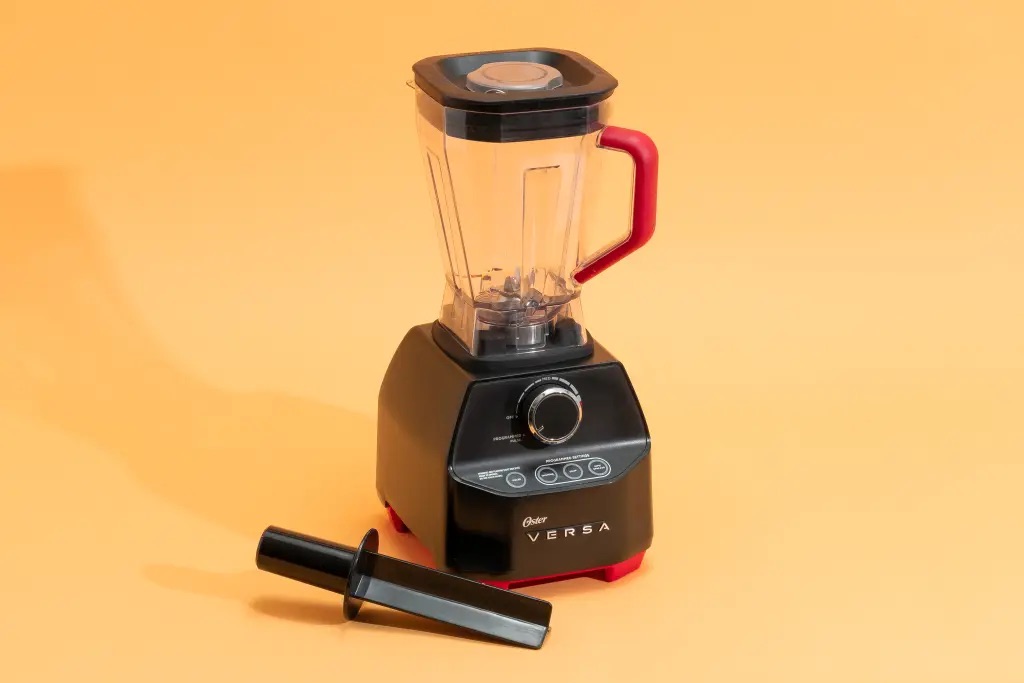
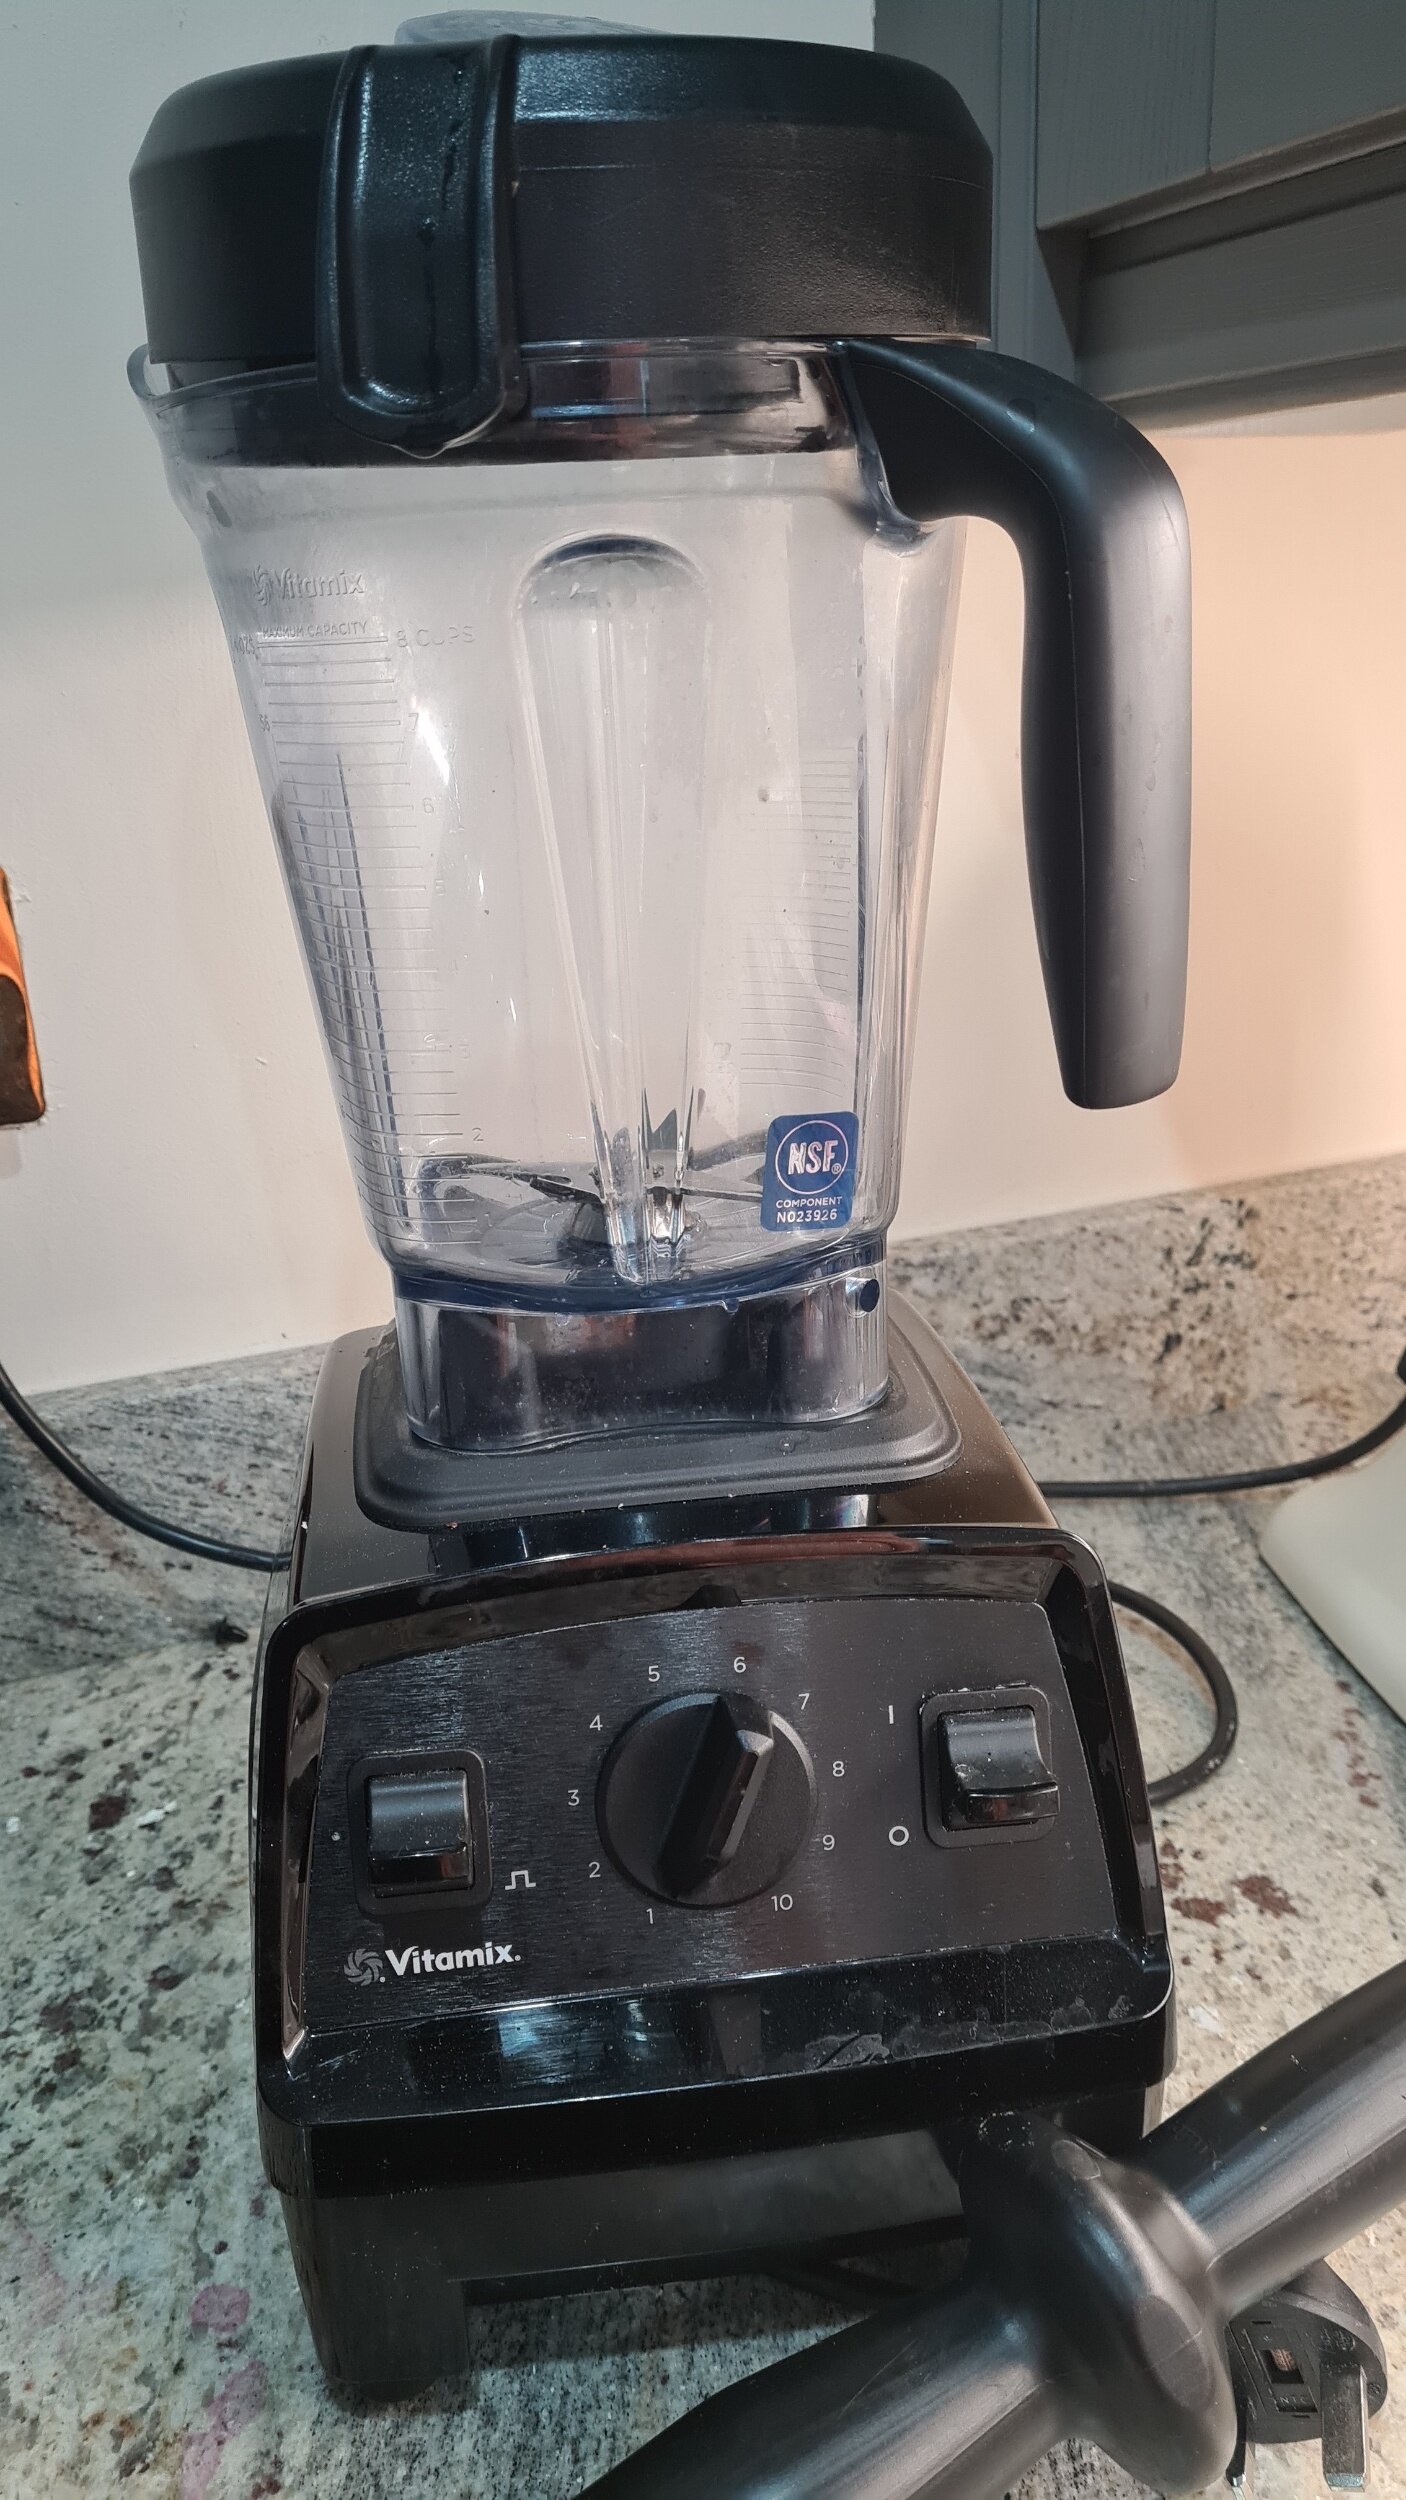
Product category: items_blender
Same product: no